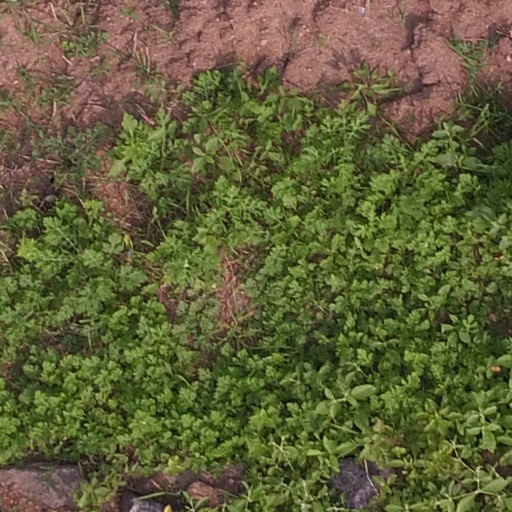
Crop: maize; corn